Public university

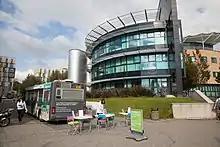
Swansea University in Swansea, Wales

Of the 74 universities in Spain, 54 are public and funded by the autonomous community in which they are based. University funding differs by region. However, the central government establishes homogeneous tuition fees for all public universities which are much lower than those of their private counterparts. The highest tuition fee allowed by law was, as of 2010, €14.97 per academic credit, amounting to roughly €900 a year for an average 60-credit full-time course. Tuition fees at private universities might reach €18,000 a year.